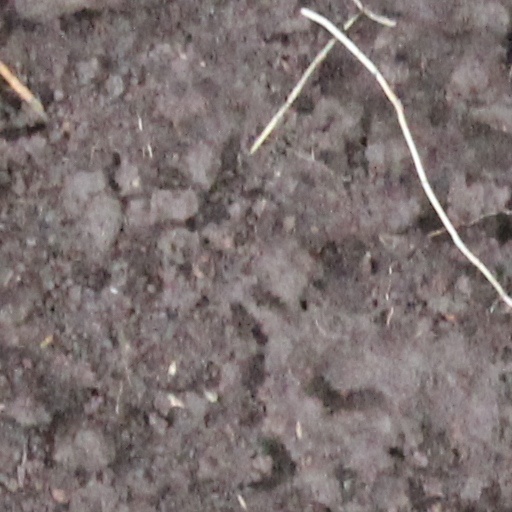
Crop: wheat